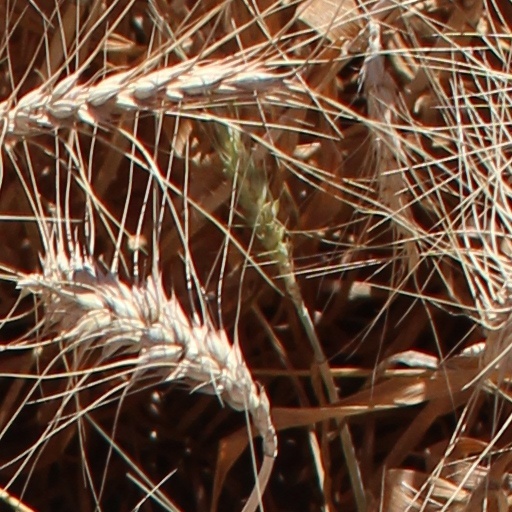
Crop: wheat